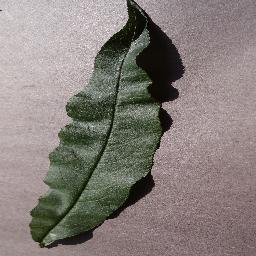
Label: Peach___healthy